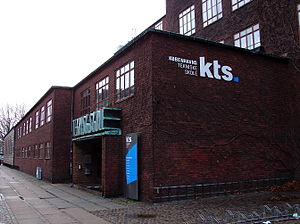
NEXT Uddannelse
Medieproduktion på Julius Thomsens Gade på Frederiksberg.
NEXT Uddannelse, grundlagt 1843, er Danmarks største tekniske skole. Der er indskrevet omkring 17.000 elever, kursister og studerende på NEXT, som beskæftiger 750 medarbejdere og omsætter for 599 mio. kr. årligt.